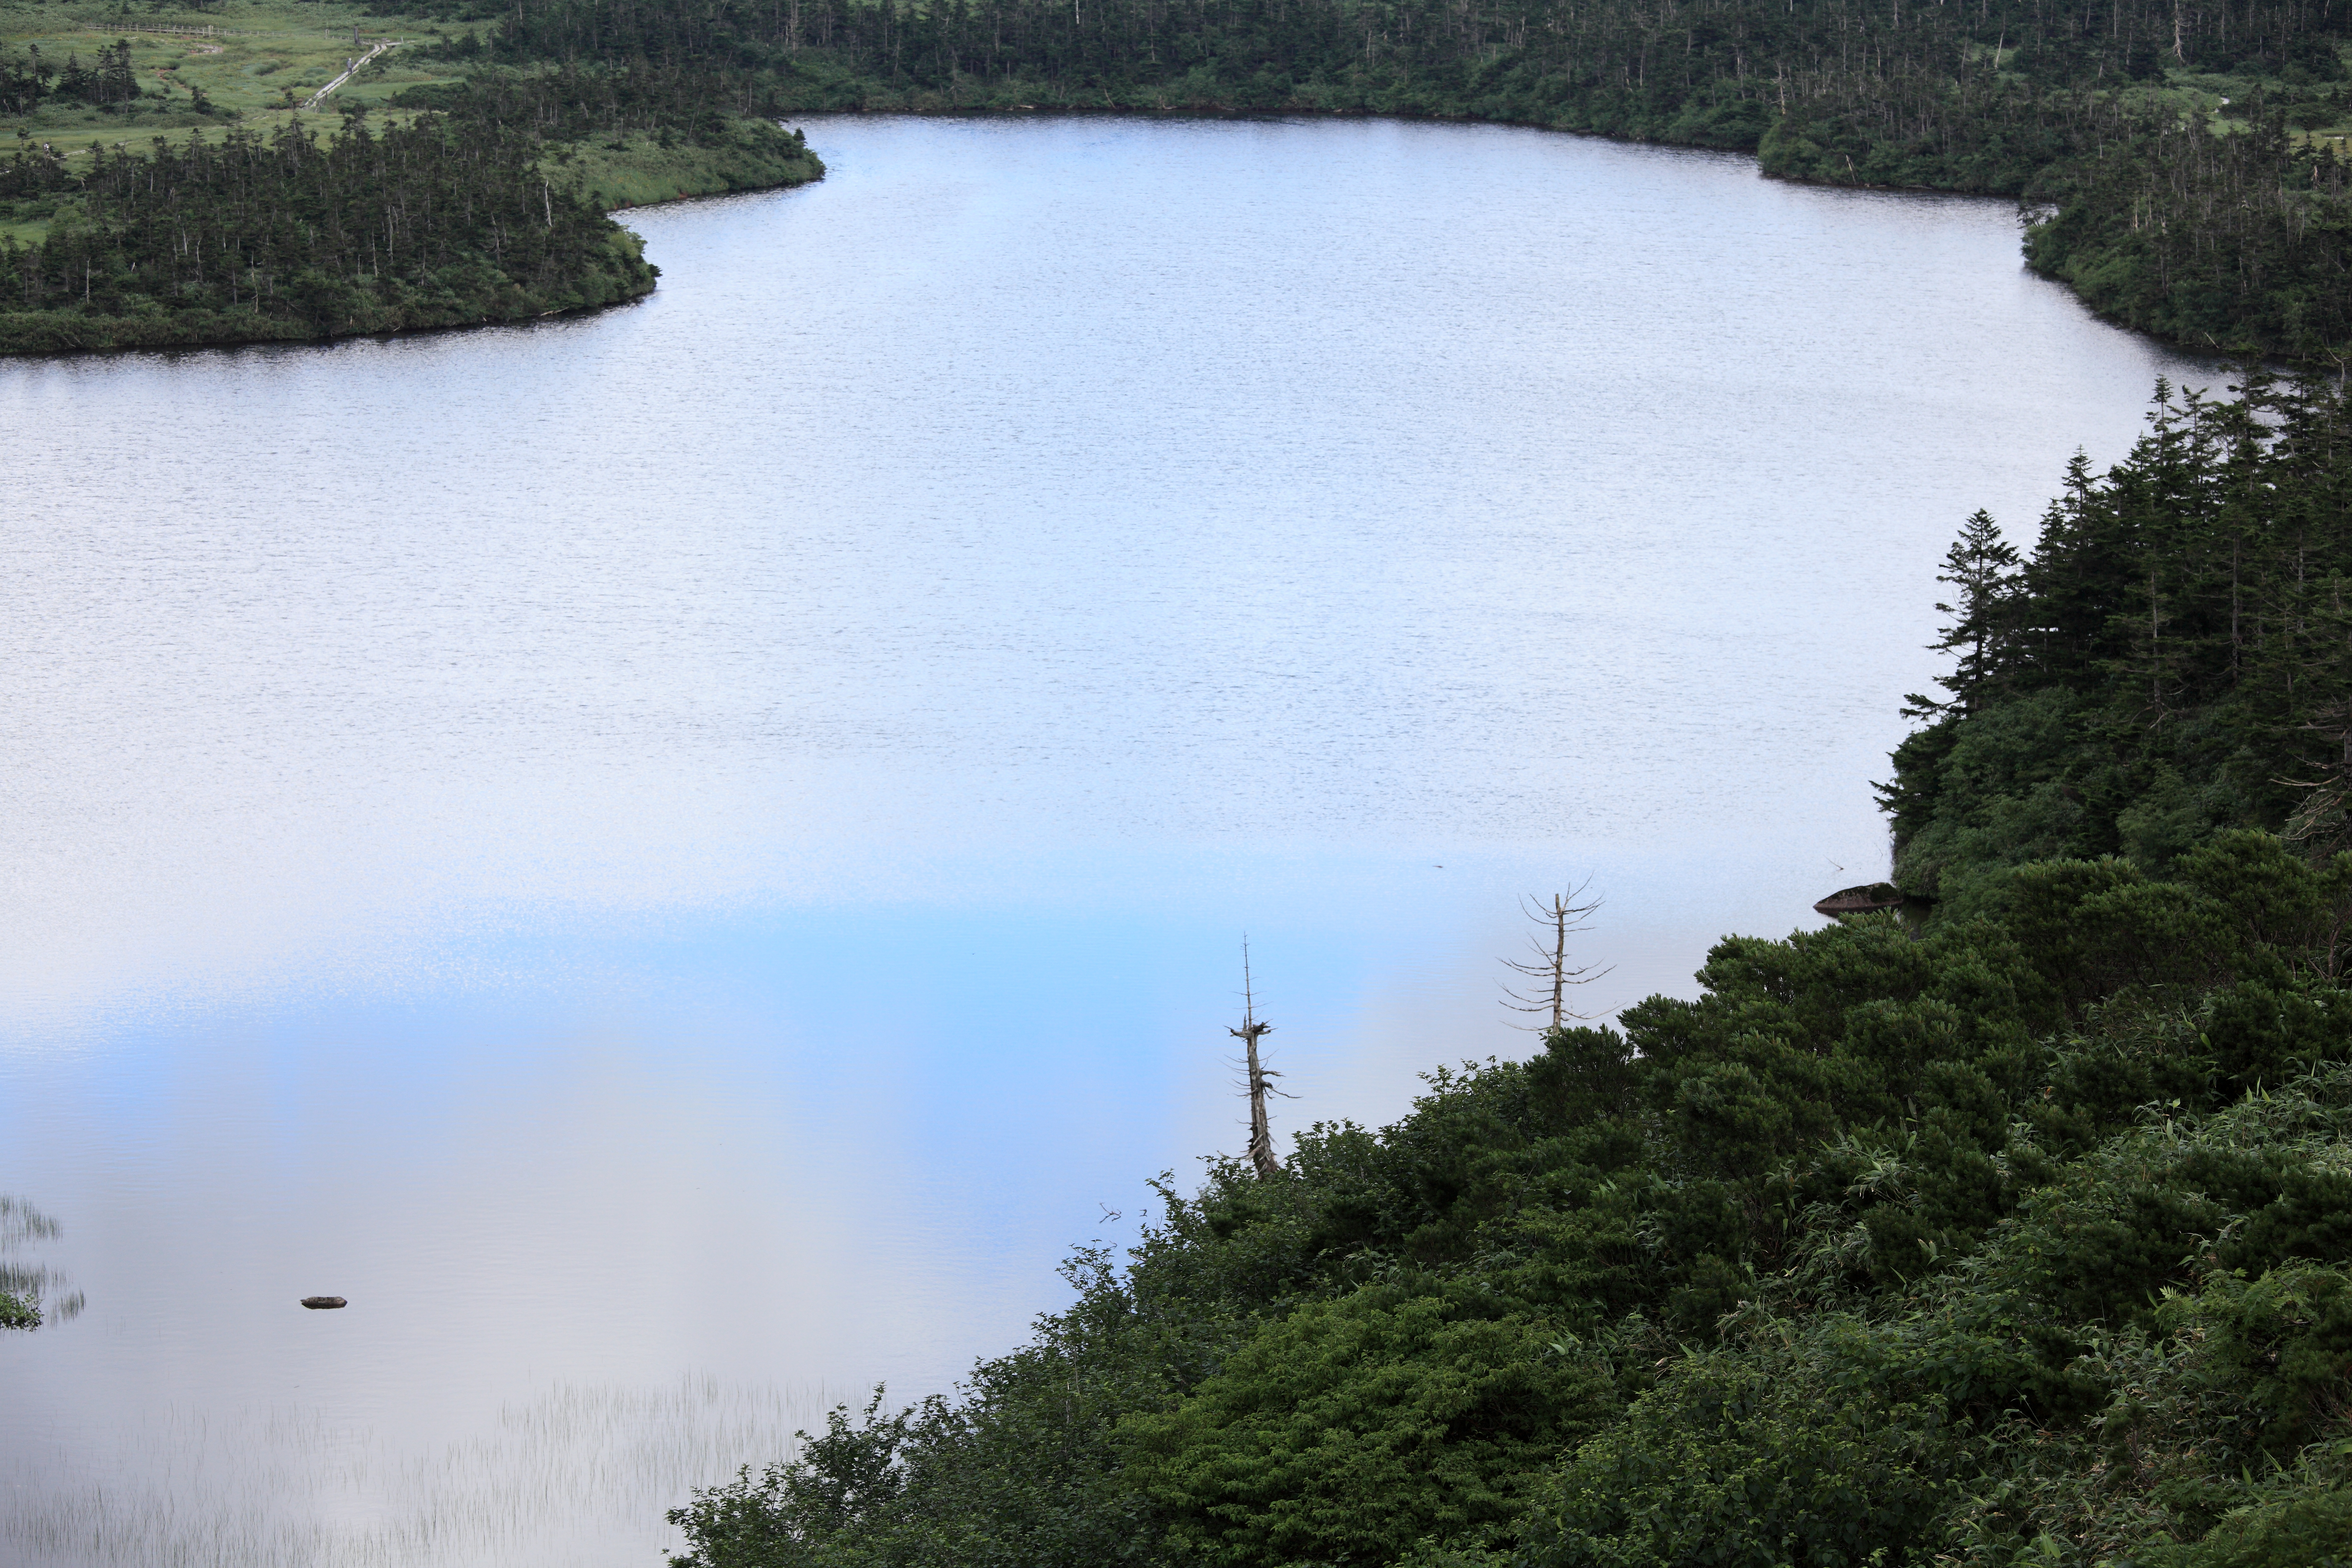
tree, water, lake, river, pond, reflection, high, reservoir, waterway, body of water, 5d, hires, loch, markii, hi, res, resolution, iwate, hachimantai, atmospheric phenomenon